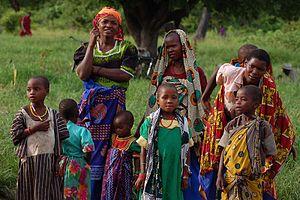
Les Sukuma sont une population bantoue d'Afrique australe, le premier groupe ethnique de Tanzanie, soit près de 6 millions de personnes. Les zones de population principales sont situées à l'est et au sud du lac Victoria. La plupart des Sukuma sont agriculteurs, mais un nombre sans cesse croissant vit dans la ville de Mwanza, l'une des agglomérations connaissant la plus forte croissance en Tanzanie.